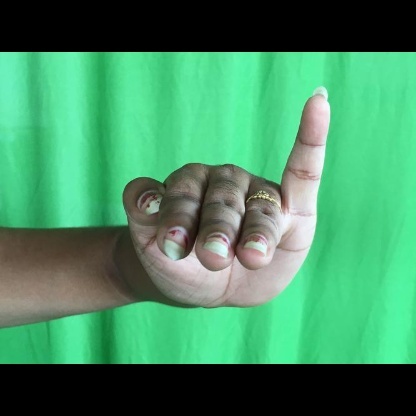
Mudra: Hamsapaksha